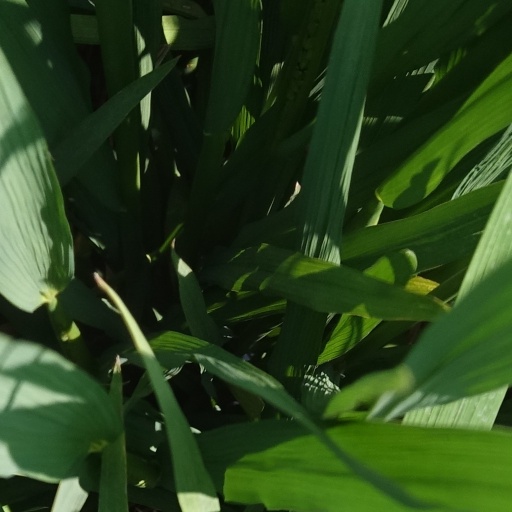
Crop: rice